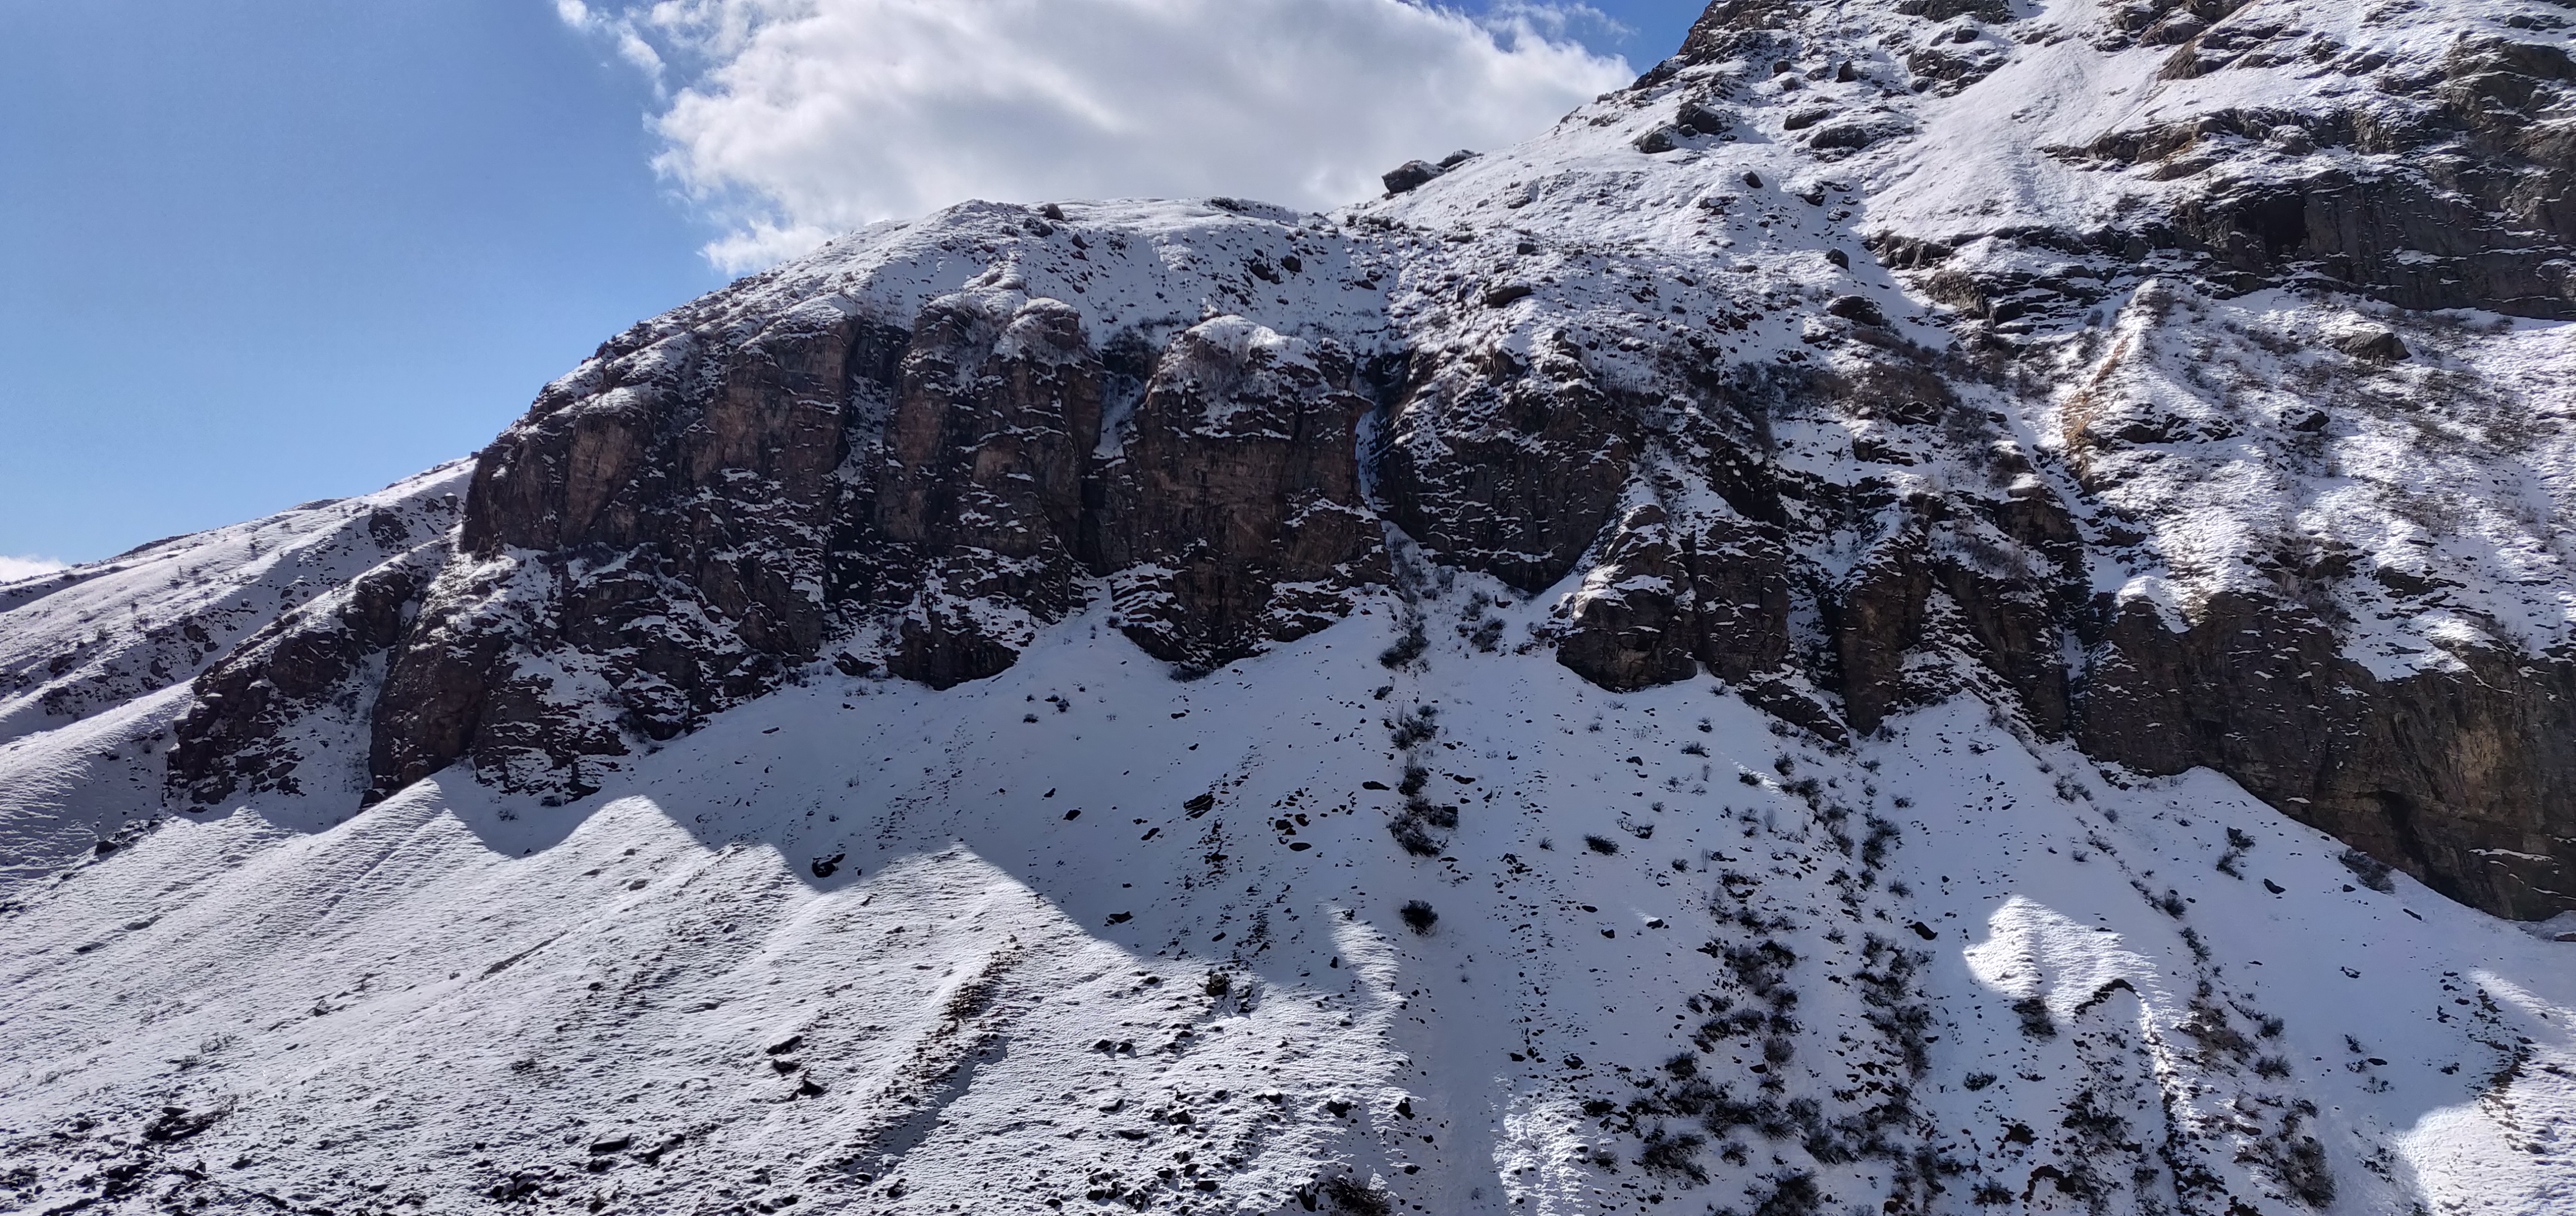
ice, snow, dark, cloud, hill, mountain, mountainous landforms, geological phenomenon, mountain range, glacial landform, ridge, rock, alps, massif, summit, ar te, formation, geology, cirque, moraine, batholith, winter, nunatak, terrain